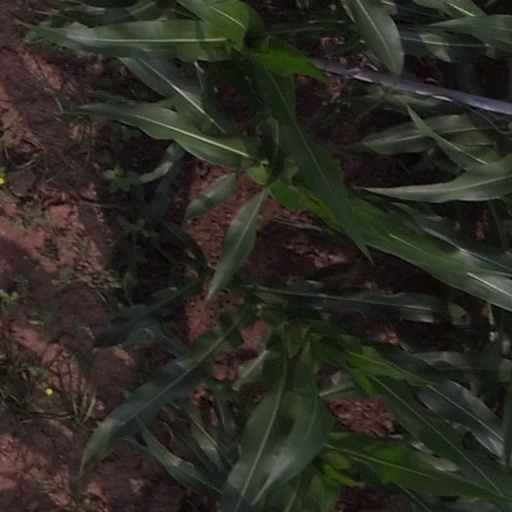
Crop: maize; corn